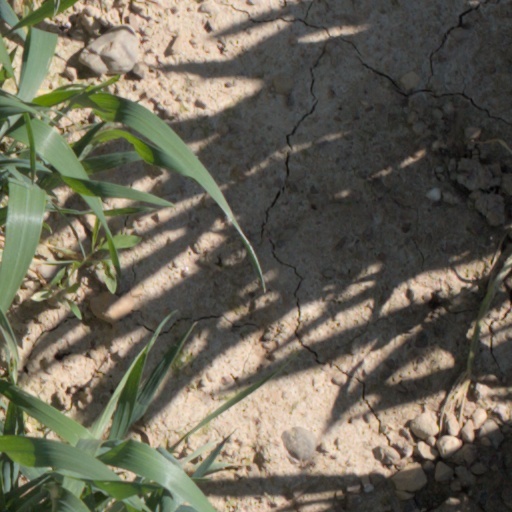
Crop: wheat